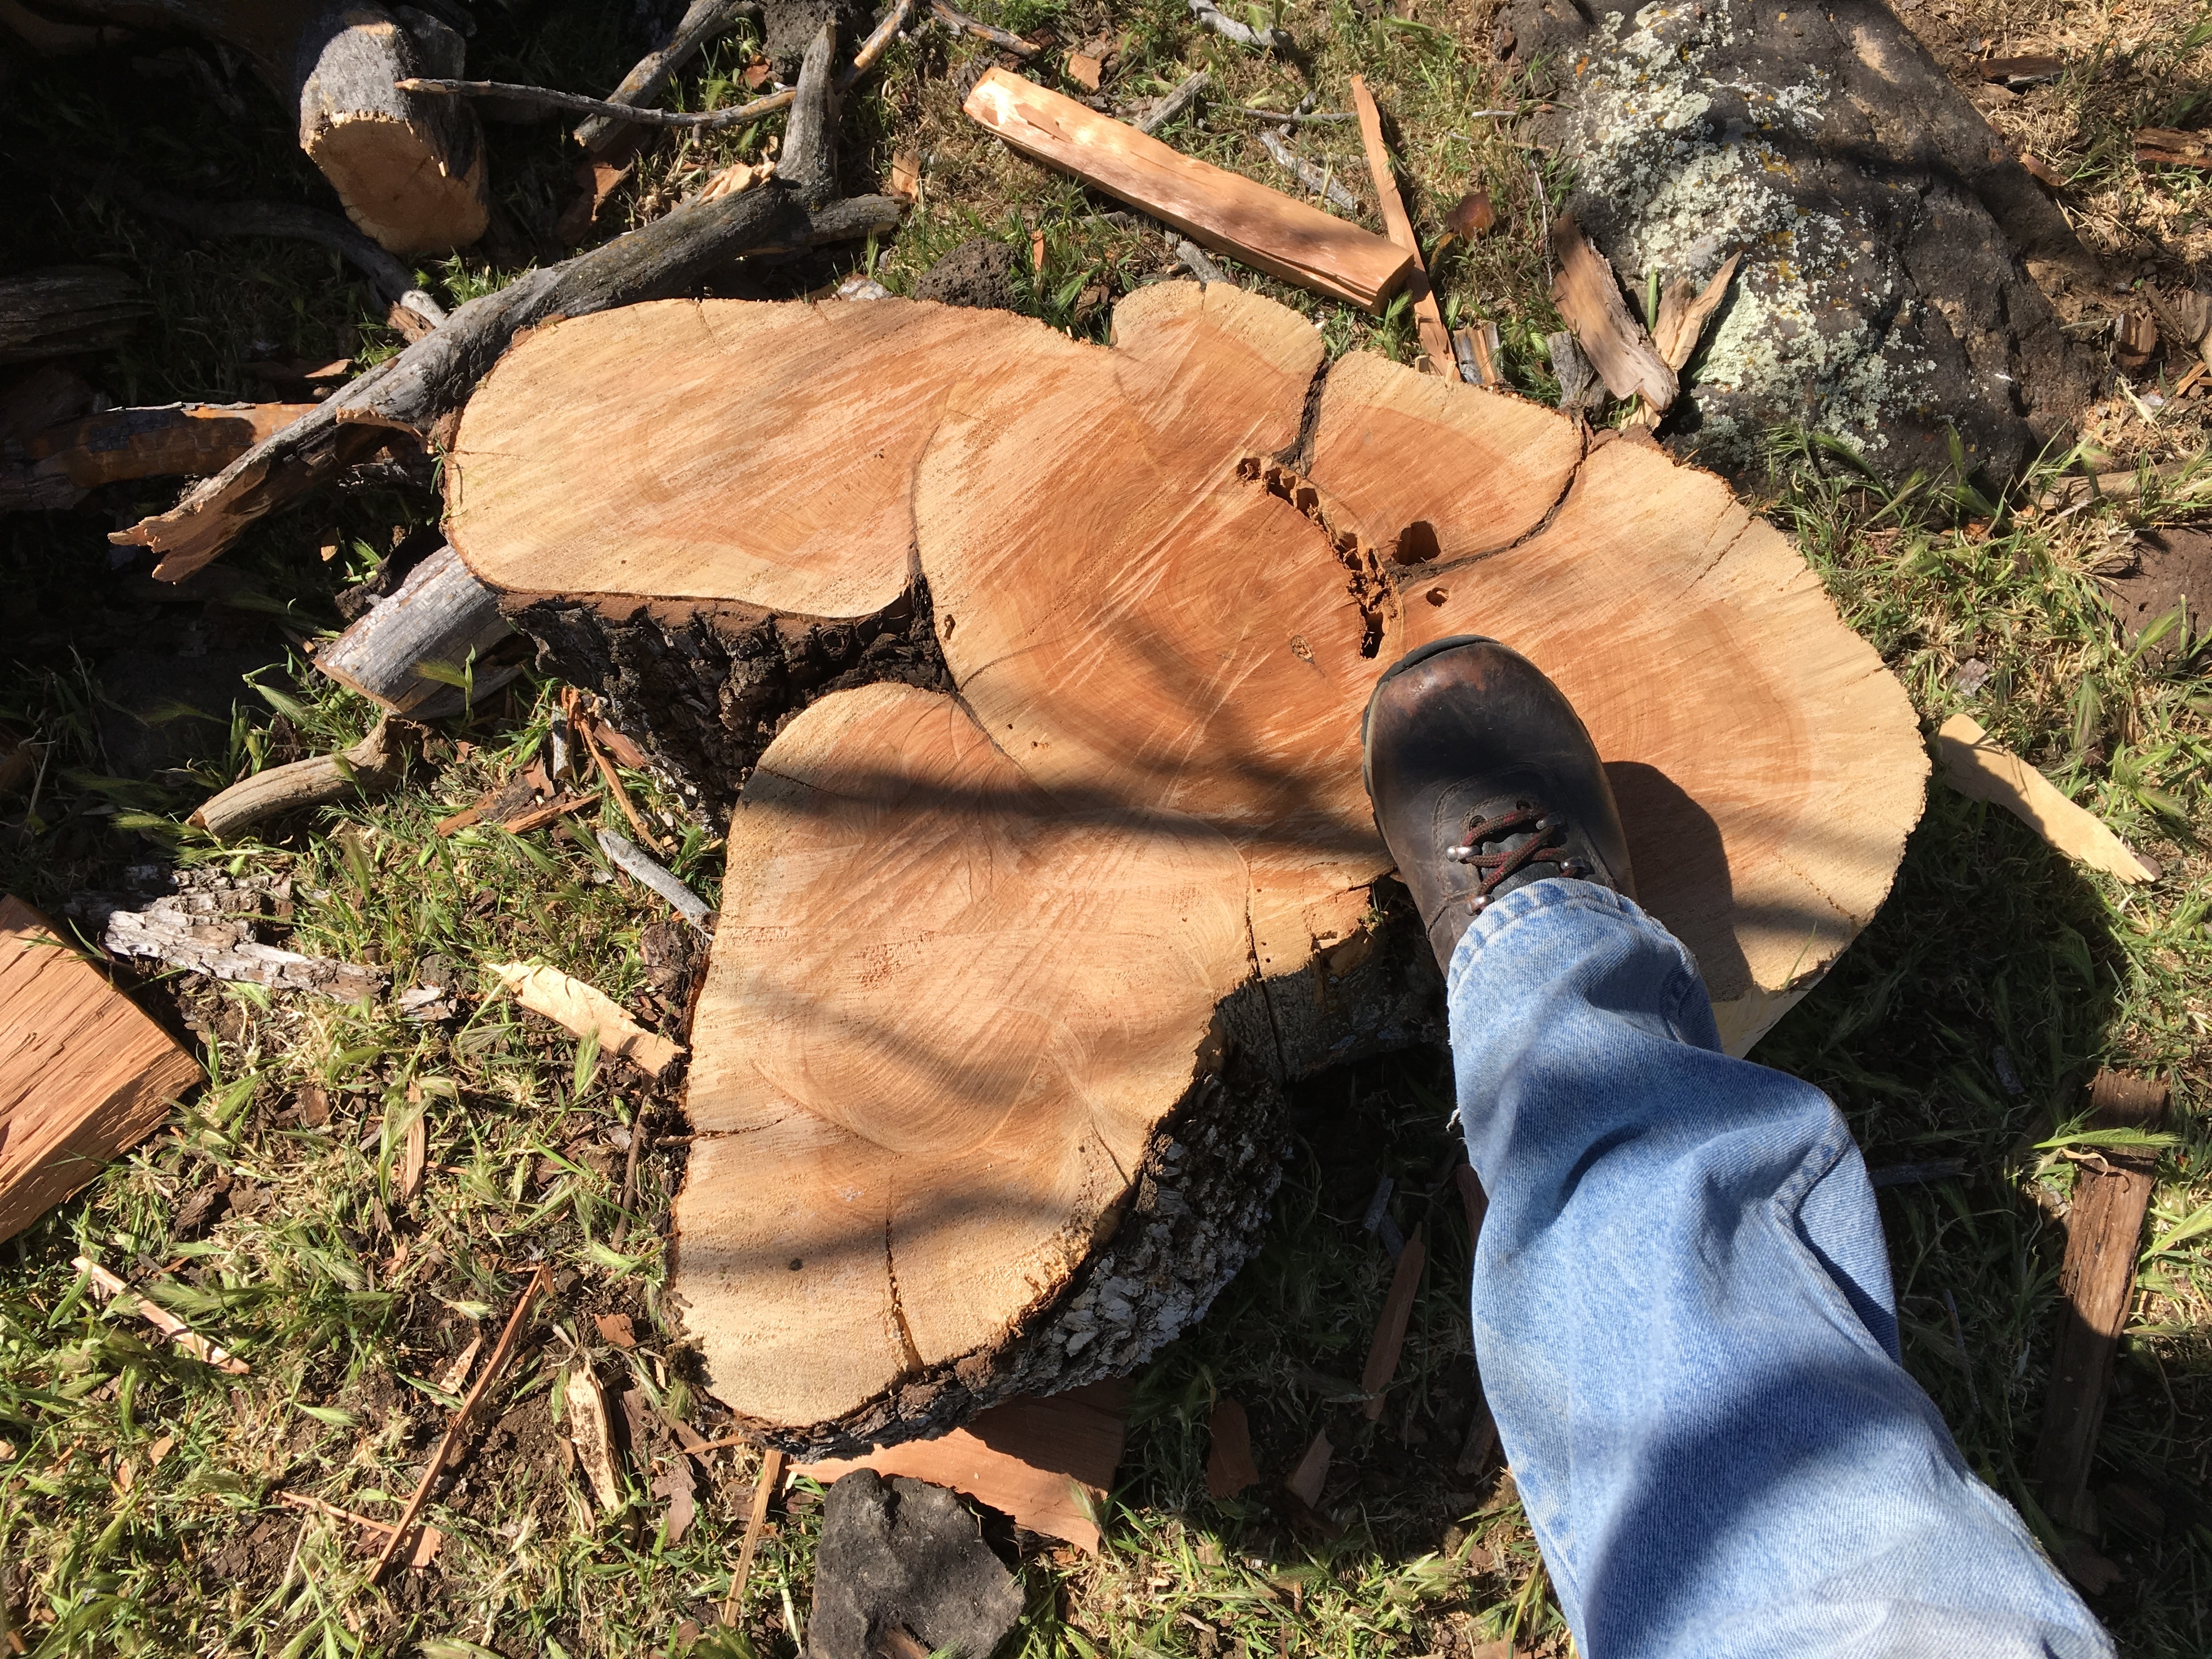
tree, nature, forest, rock, wilderness, leaf, autumn, woodland, woody plant